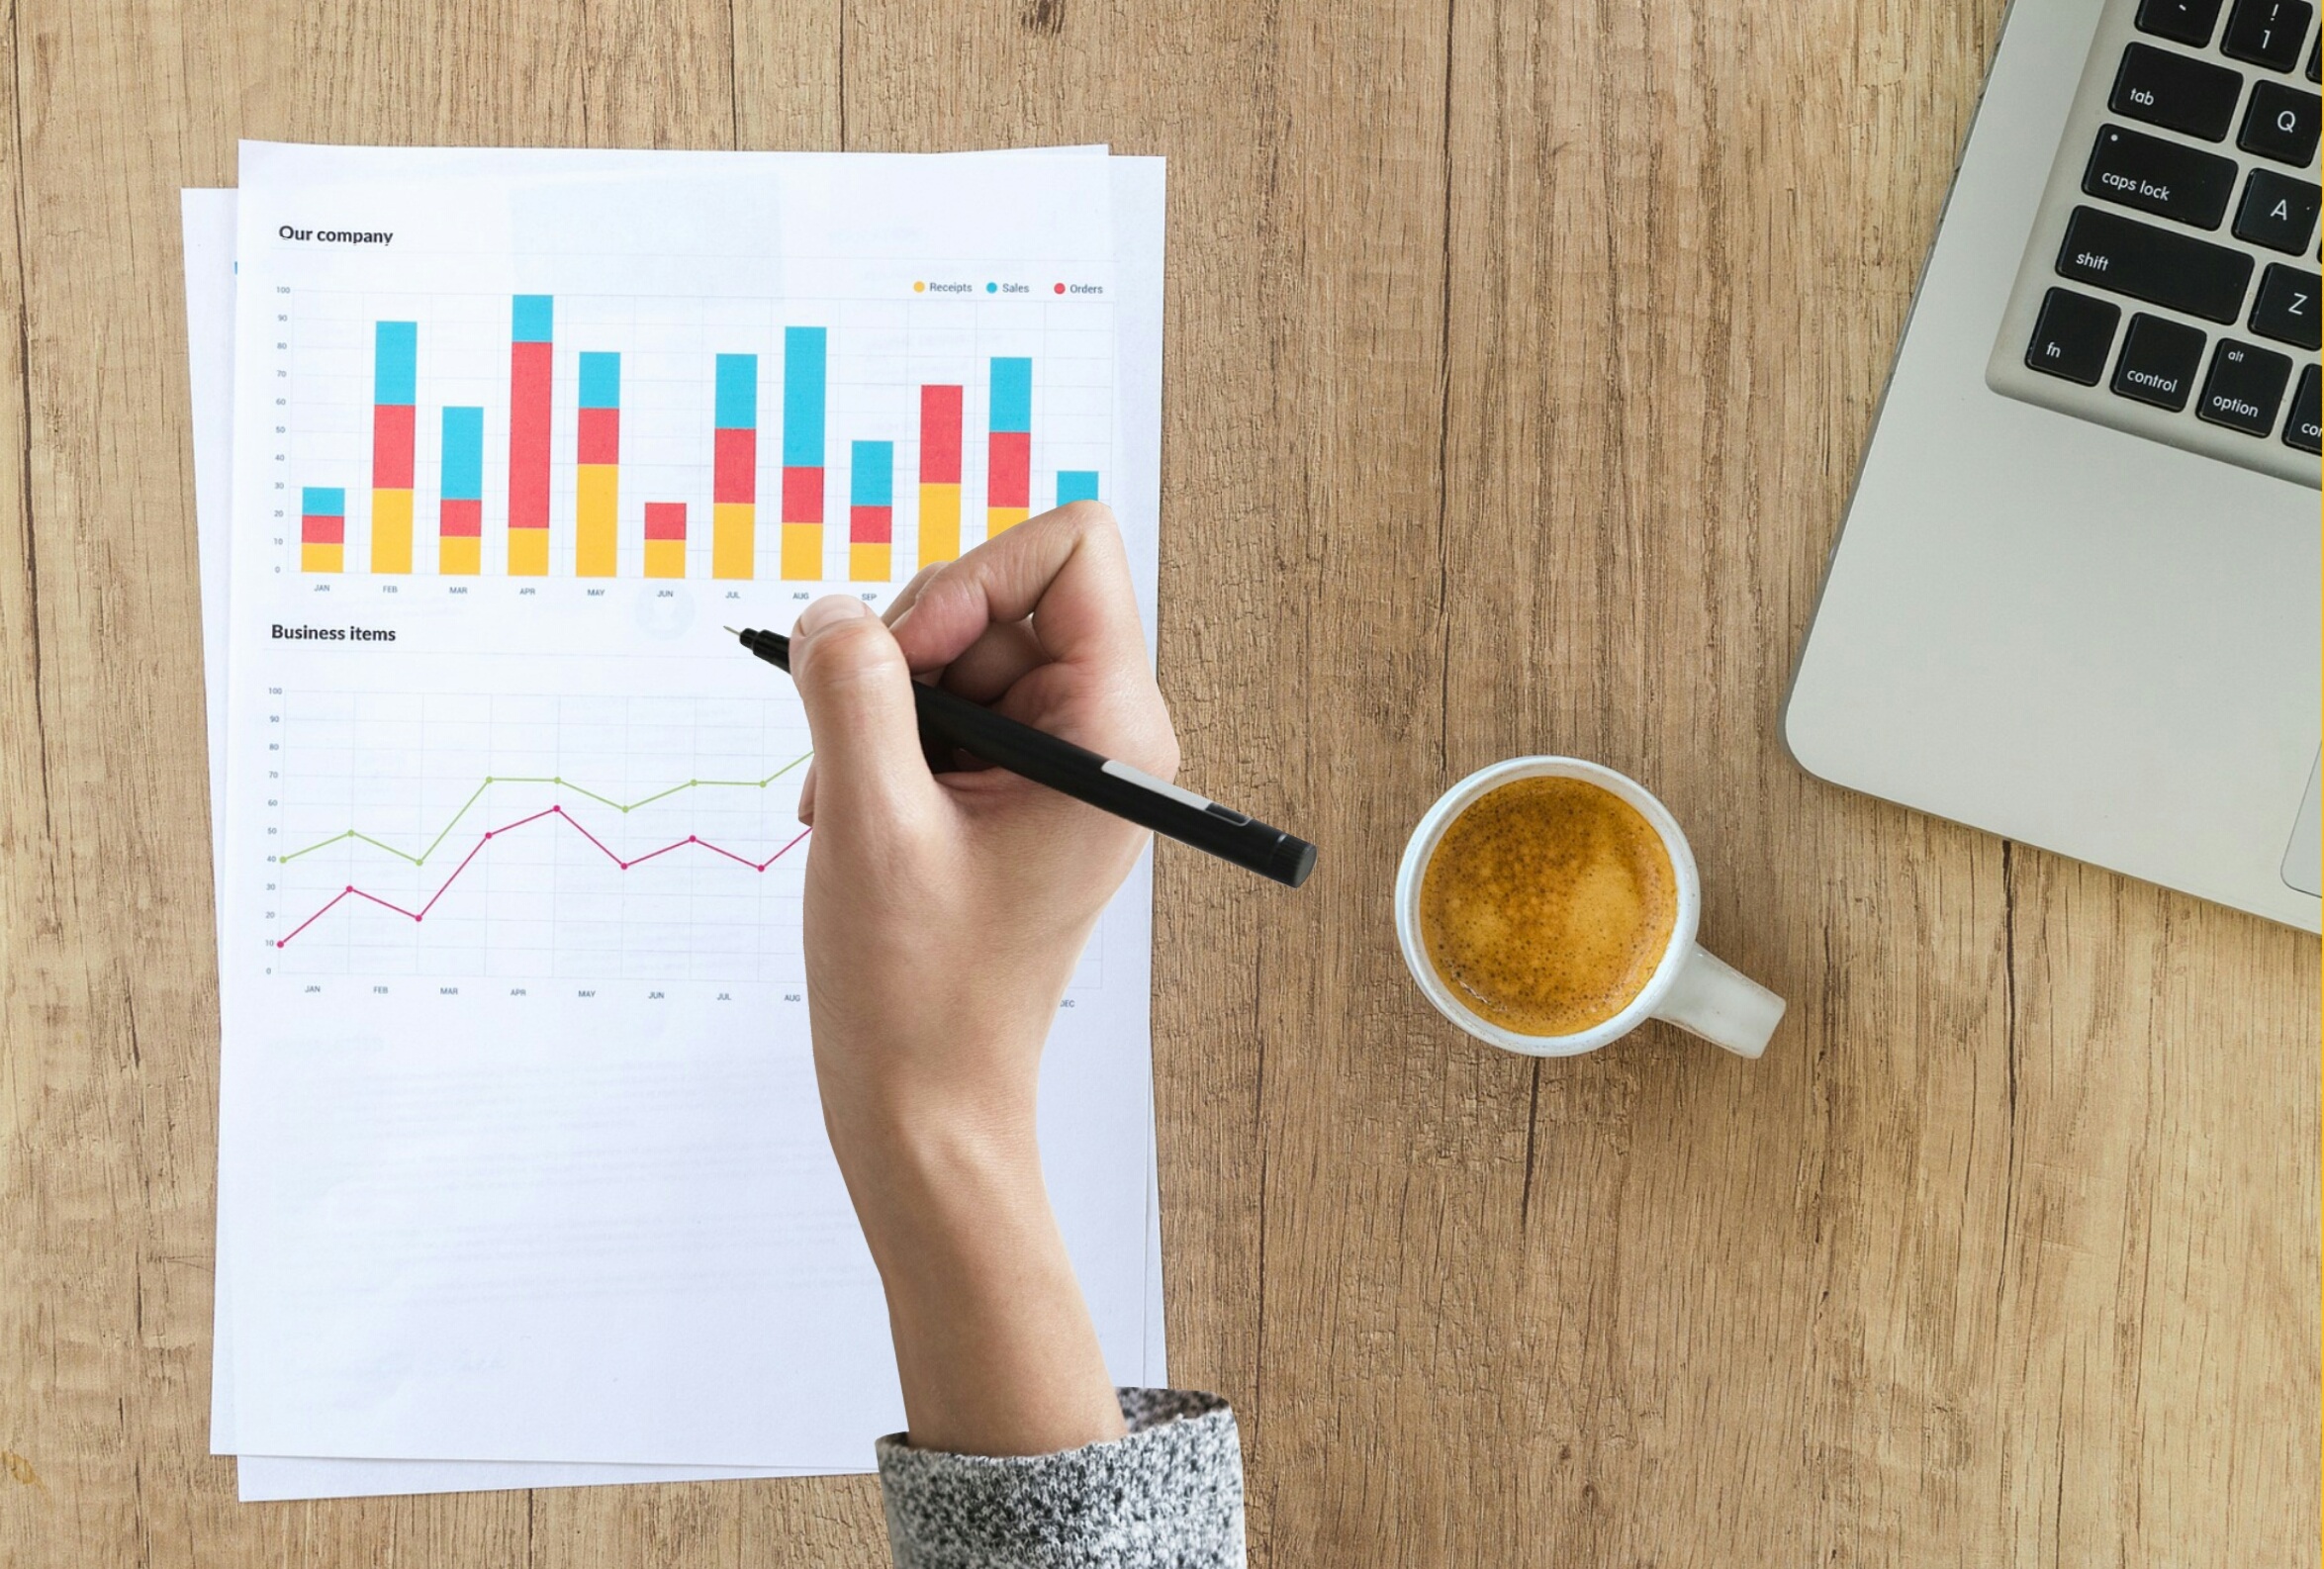
audit, chart, graph, hand, writing, finance, financial, data, stats, investment, man, finger, person, empty, wood, paper, table, wooden, office, blank, business, background, note, space, document, notebook, above, white, page, desk, workplace, pen, copy, coffee, cup, work, paperwork, notepad, copyspace, pencil, view, meeting, desktop, message, pad, sheet, texture, information, computer, write, technology, laptop, font